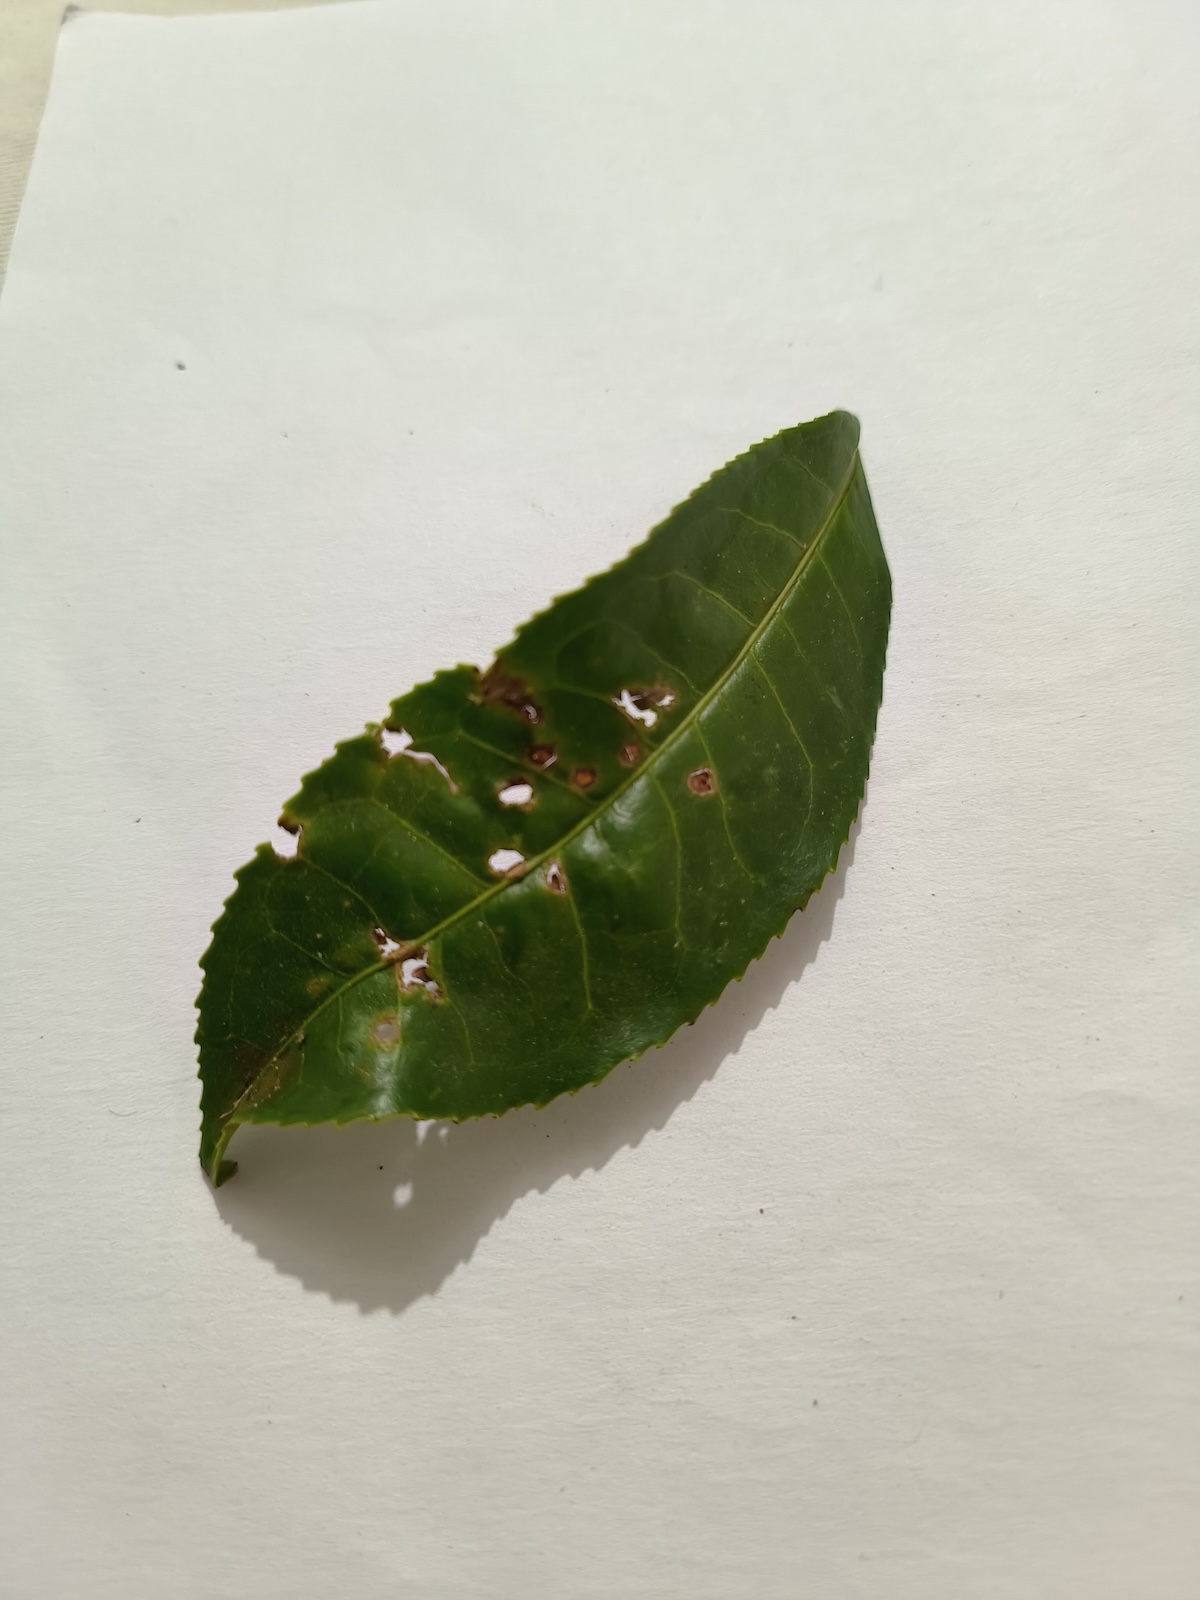
Label: Green mirid bug